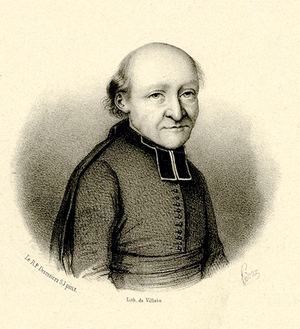
Augustin Barruel, par Auguste Pidoux (1809-1870), d'après Desrosiers. Lithographie publiée à Paris par A. Boblet.
Augustin de Barruel, appelé Augustin Barruel, né à Villeneuve-de-Berg le 2 octobre 1741 et mort à Paris le 5 octobre 1820, est un prêtre jésuite, et essayiste polémiste catholique français.
Les théories du complot maçonnique dans la Révolution française prêtent à la franc-maçonnerie une influence déterminante dans le déclenchement du processus révolutionnaire.